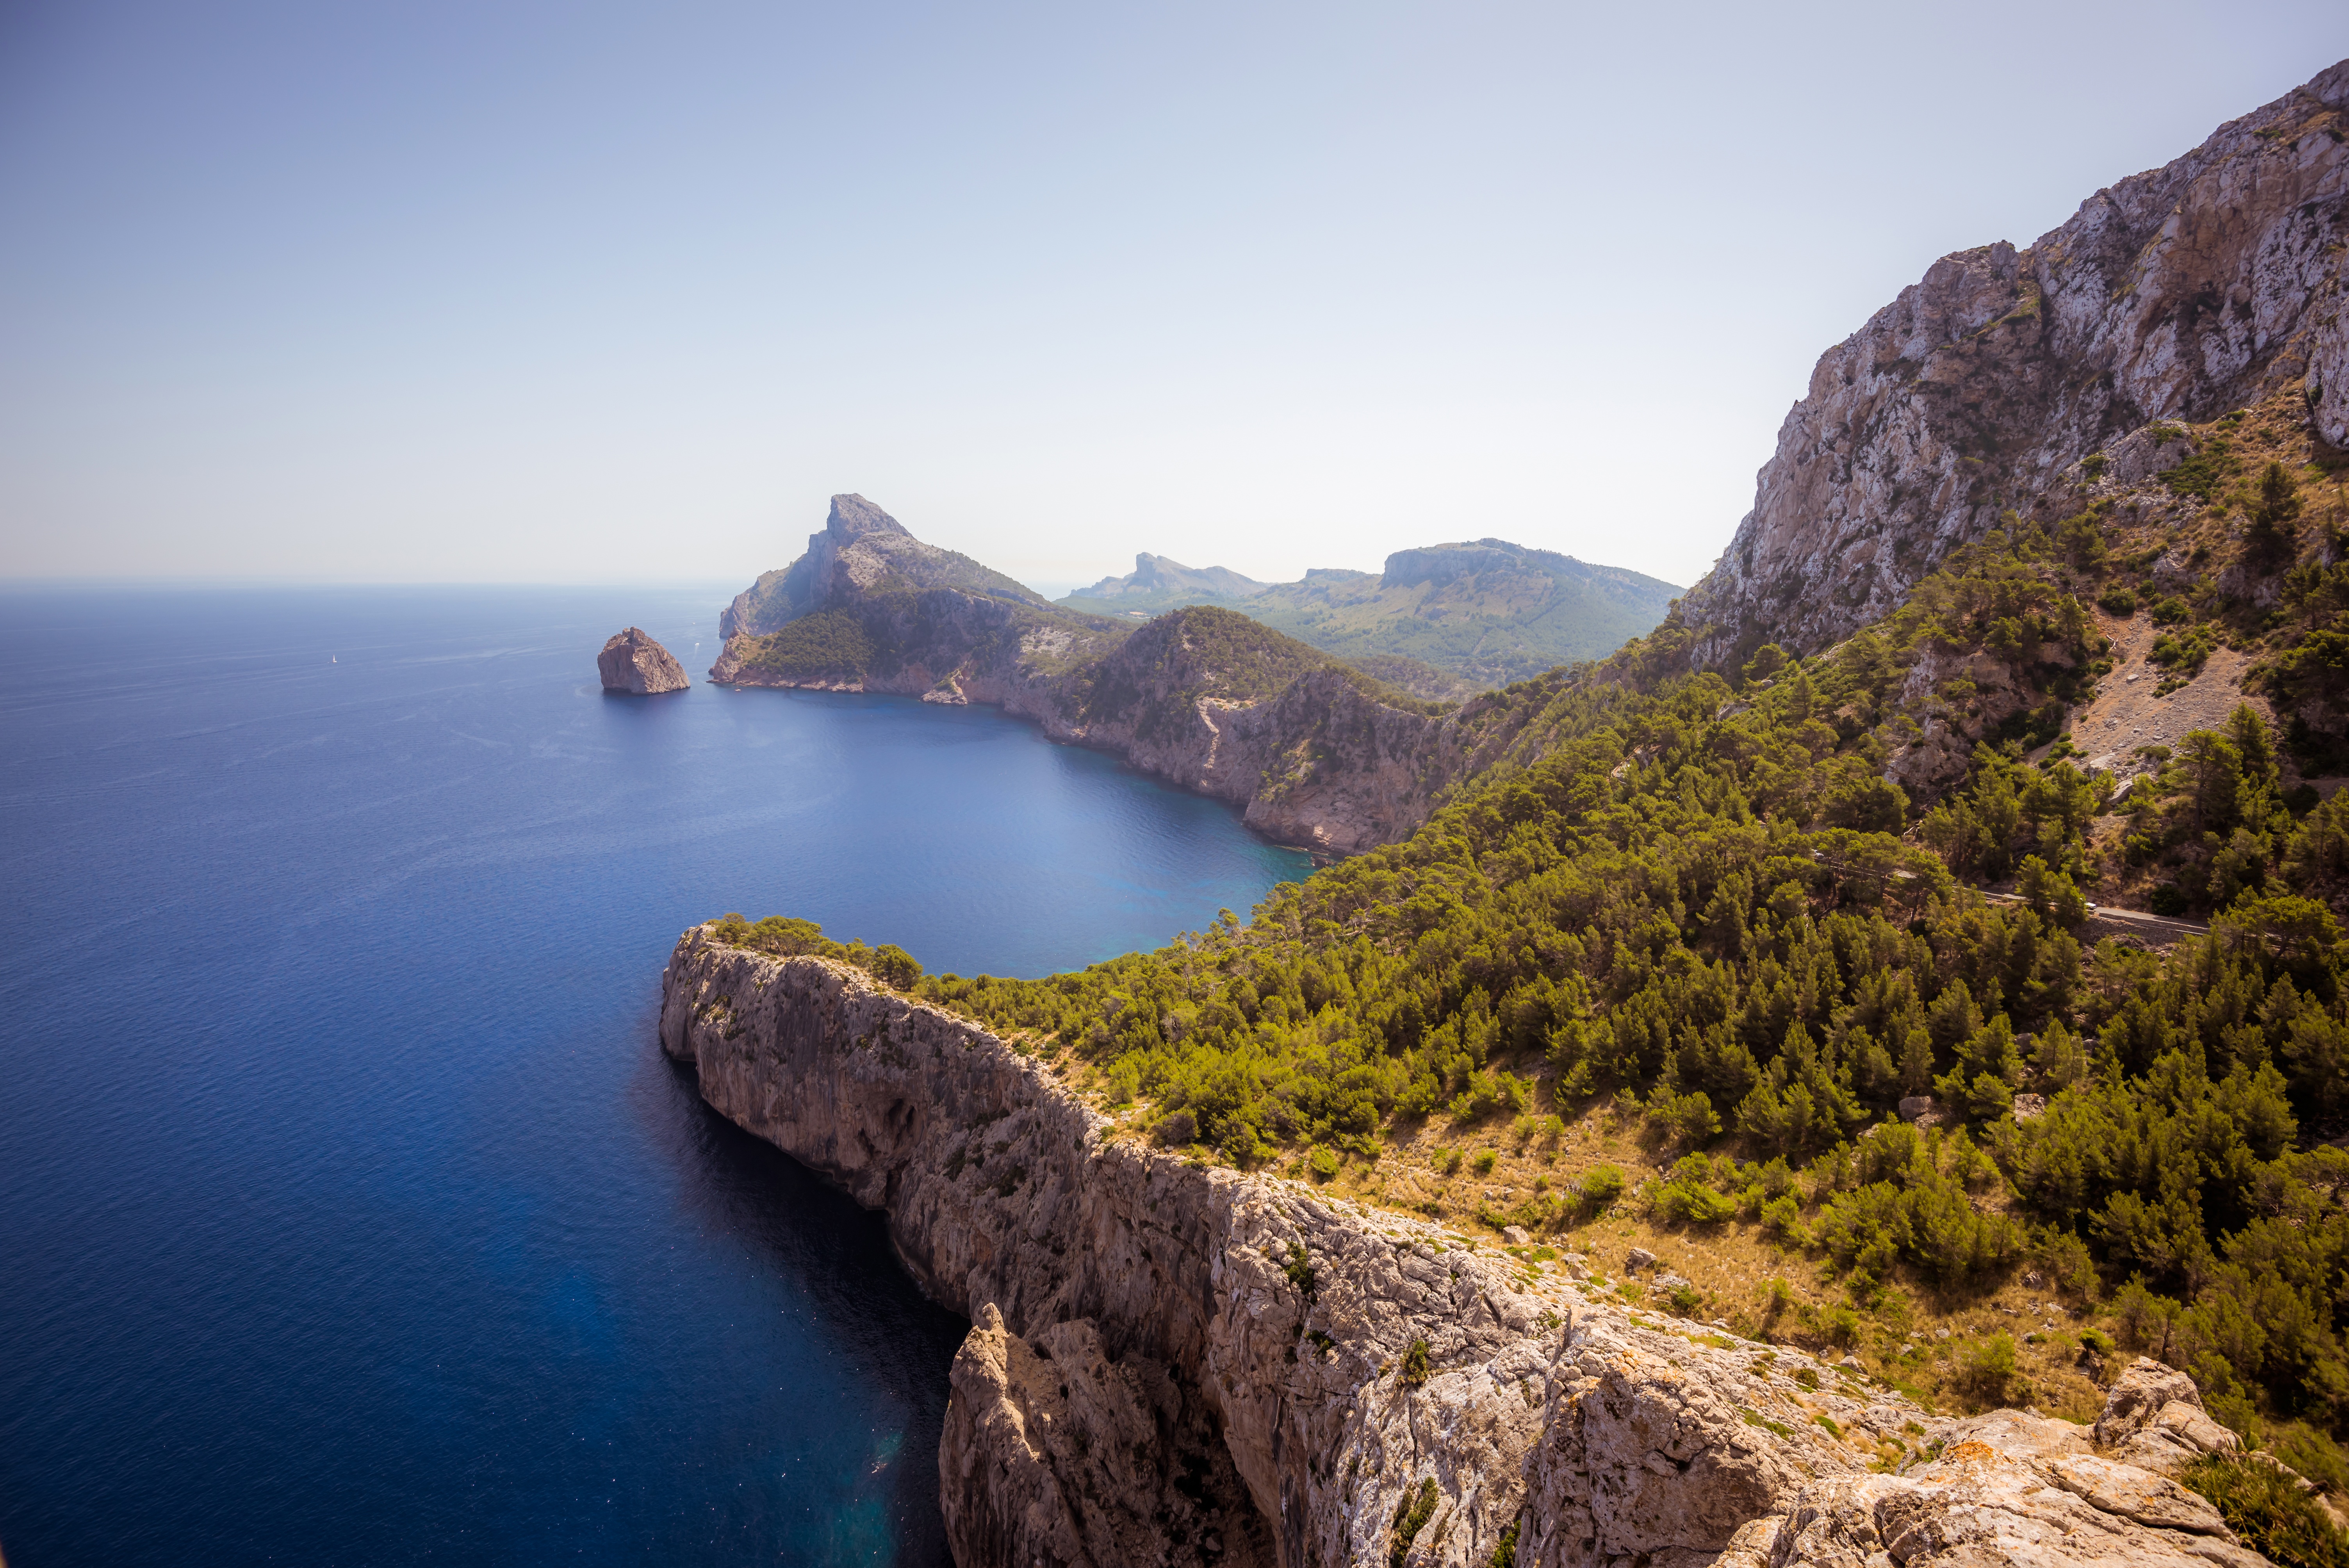
landscape, sea, coast, water, nature, rock, ocean, walking, mountain, shore, lake, adventure, mountain range, cliff, bay, fjord, reservoir, terrain, body of water, hills, loch, cape, landform, geographical feature, mountainous landforms, oceanshore